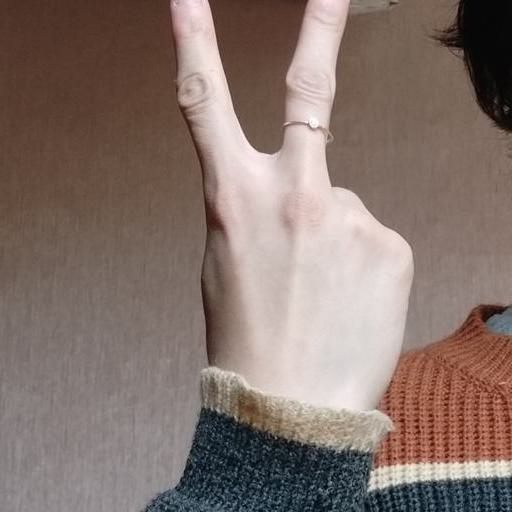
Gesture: peace_inverted